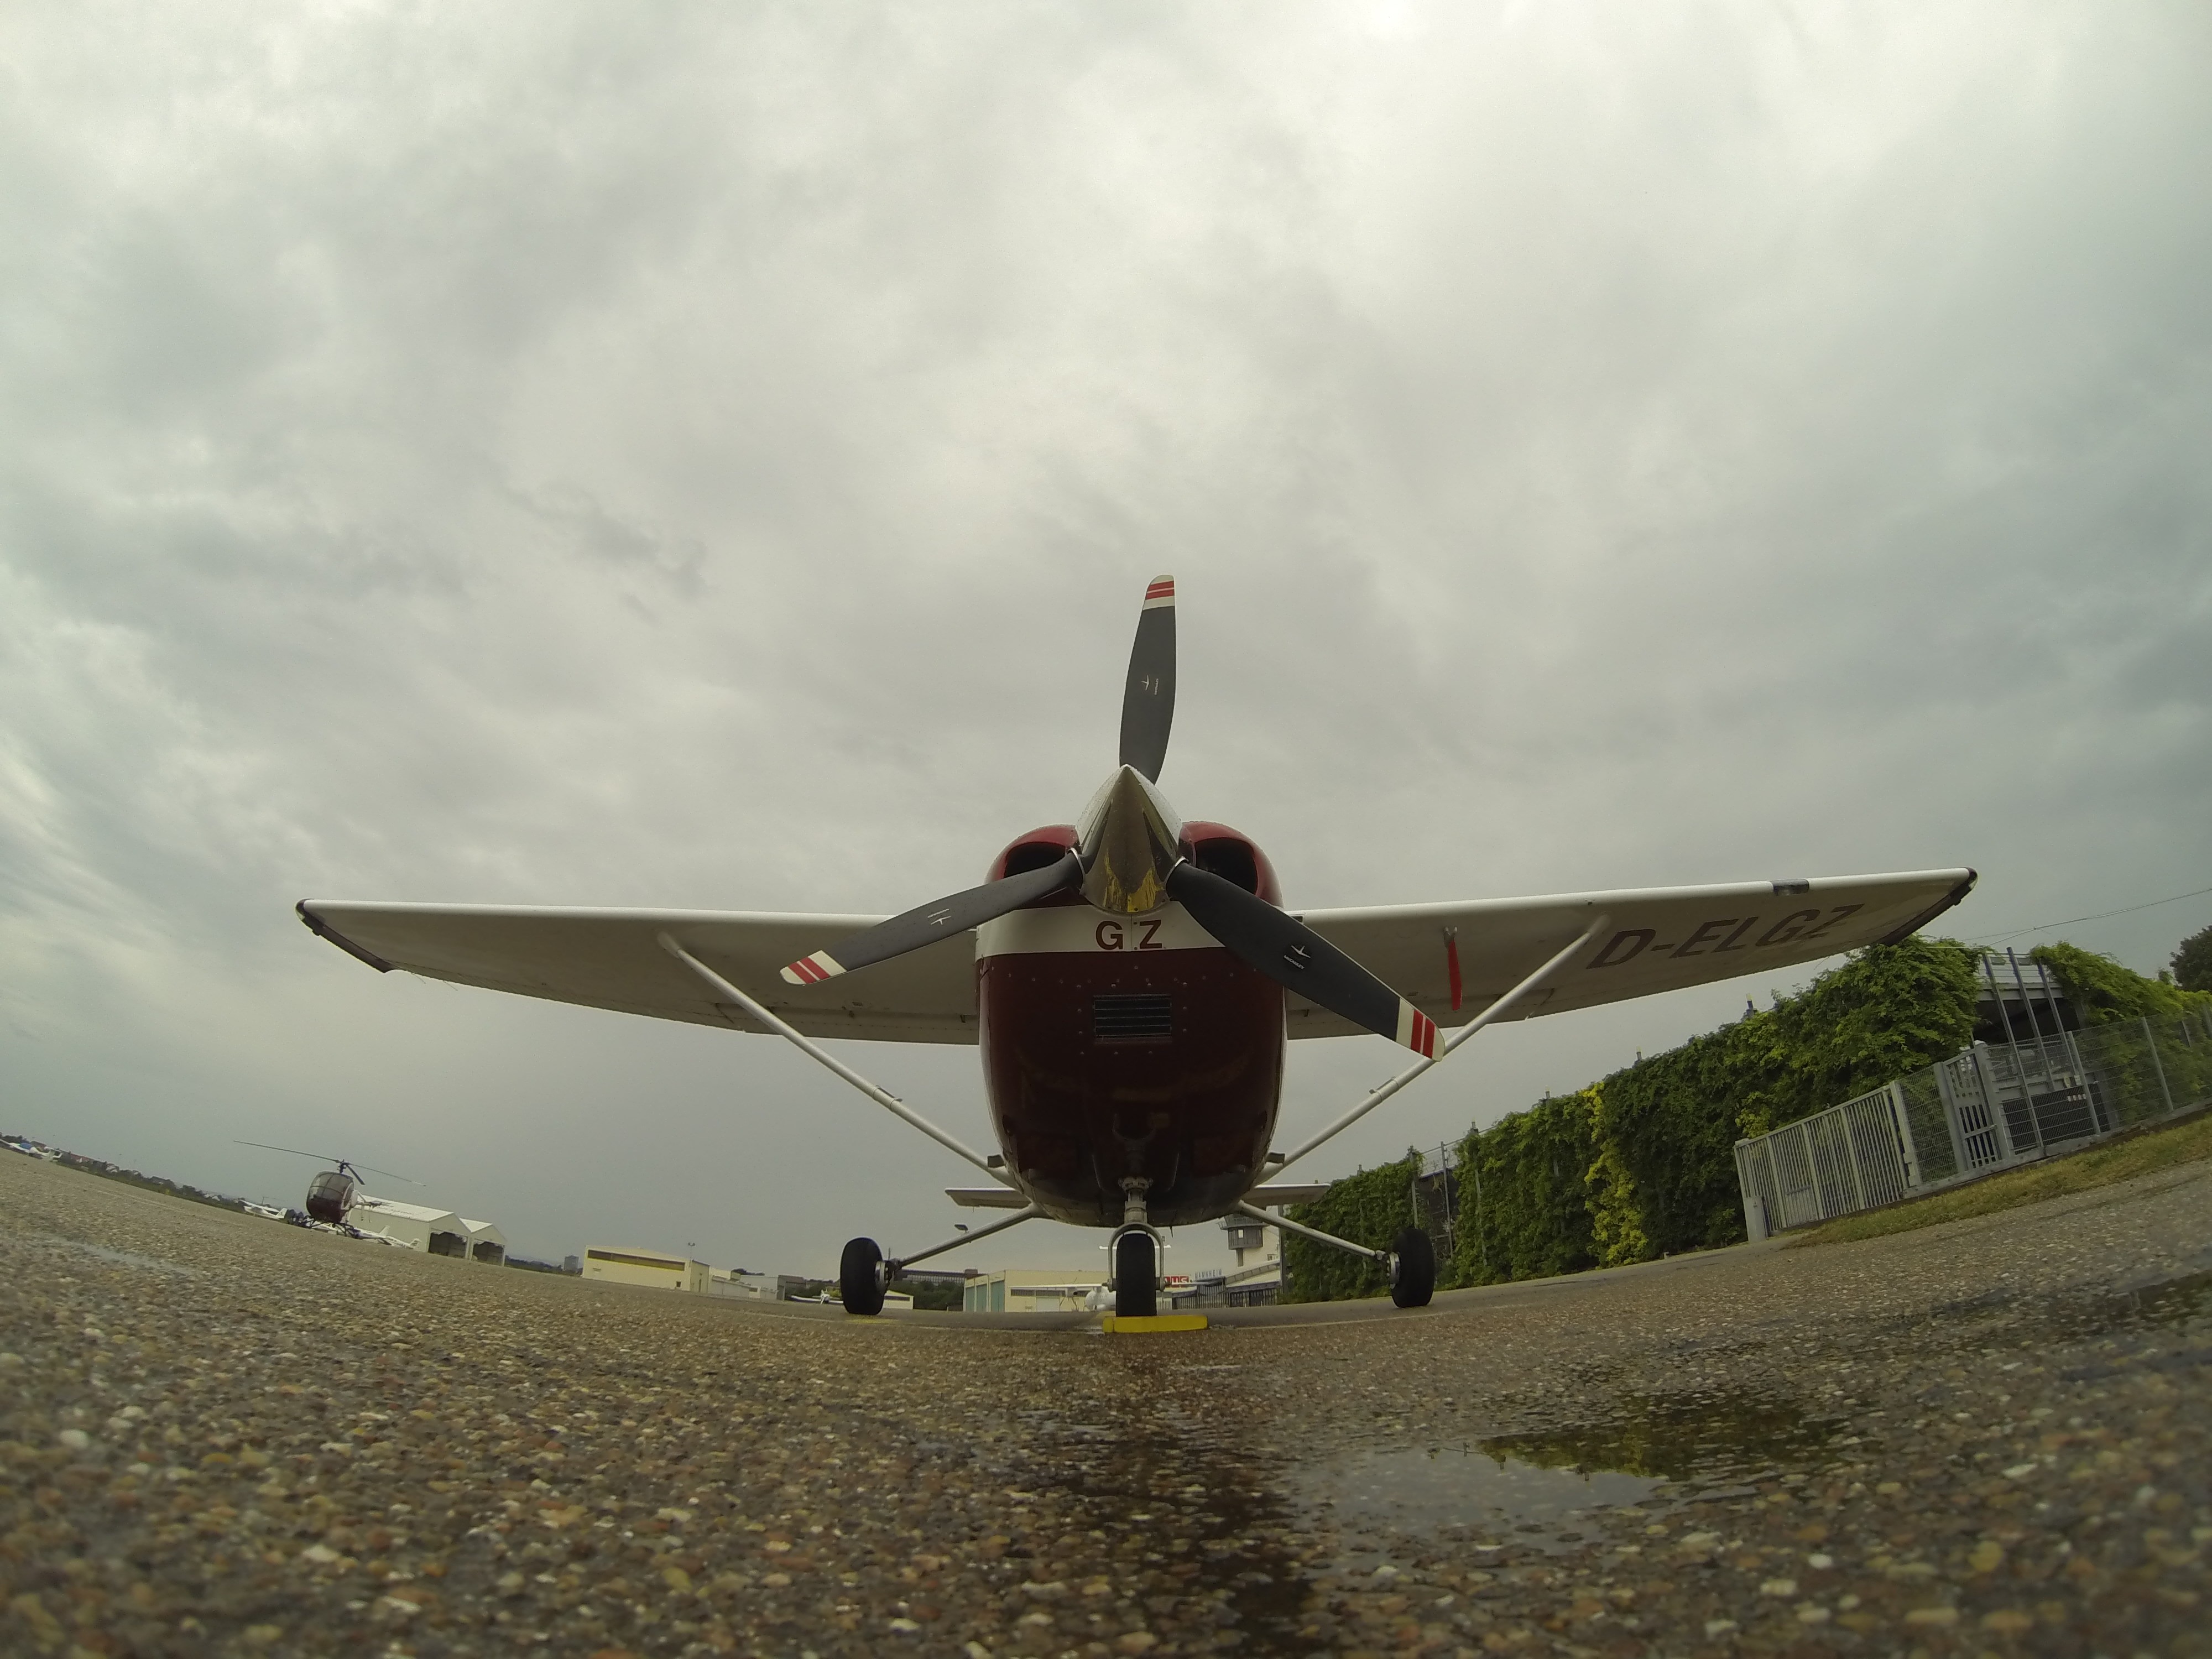
wing, fly, airplane, aircraft, vehicle, aviation, flight, glider, gliding, cessna, air force, atmosphere of earth, aircraft engine